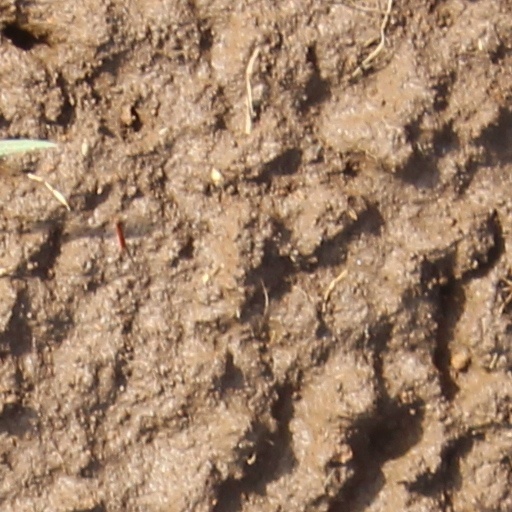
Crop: wheat